William Torell

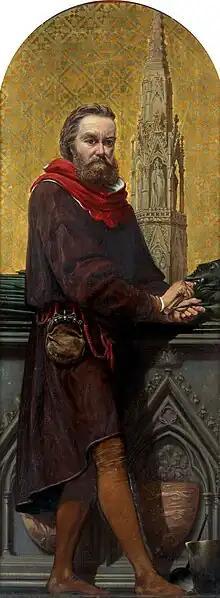
William Torrel, depicted in a design for a mosaic in the Victoria and Albert Museum by Richard Burchett

William Torell, also spelled Torel, Torrel, Torrell, Toral etc., was an English sculptor during the late 13th century. Torell was from a notable family of London goldsmiths, and was responsible for the very fine gilded brass funeral effigies of Henry III of England and his son's queen Eleanor of Castile in Westminster Abbey (1291–93); the idealised recumbent figures are set within a tomb of Cosmati work by immigrant craftsmen. They were the first English metal sculptures on such a scale.